Herman Van Rompuy

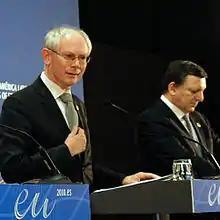
Van Rompuy in a joint press conference with José Manuel Barroso, the President of the European Commission in May 2010

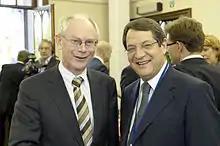
Herman Van Rompuy with Nicos Anastasiades, June 2010

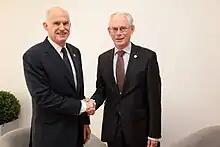
Van Rompuy with Greek Prime Minister George Papandreou, September 2011

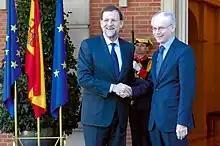
Van Rompuy with Spanish Prime Minister Mariano Rajoy, January 2012

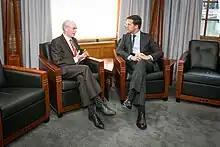
Van Rompuy with Dutch Prime Minister Mark Rutte, April 2013

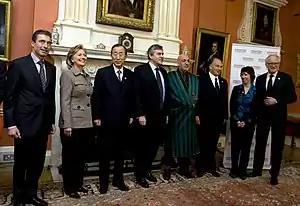
World leaders host Hamid Karzai at the London Conference on Afghanistan, 28 January 2010

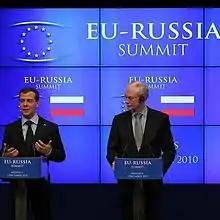
Van Rompuy with Russian President Dmitry Medvedev, December 2010

On 19 November 2009, Van Rompuy was chosen unanimously by the European Council, at an informal meeting in Brussels, to be the first full-time President of the European Council; for the period of 1 December 2009 (the entry into force of the Treaty of Lisbon) until 31 May 2012. He took up his position officially on 1 January 2010.